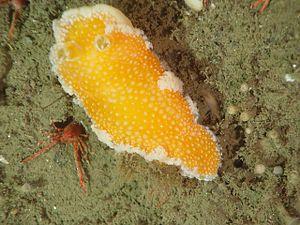
Les Tritoniidae forment une famille de mollusques de l'ordre des nudibranches.